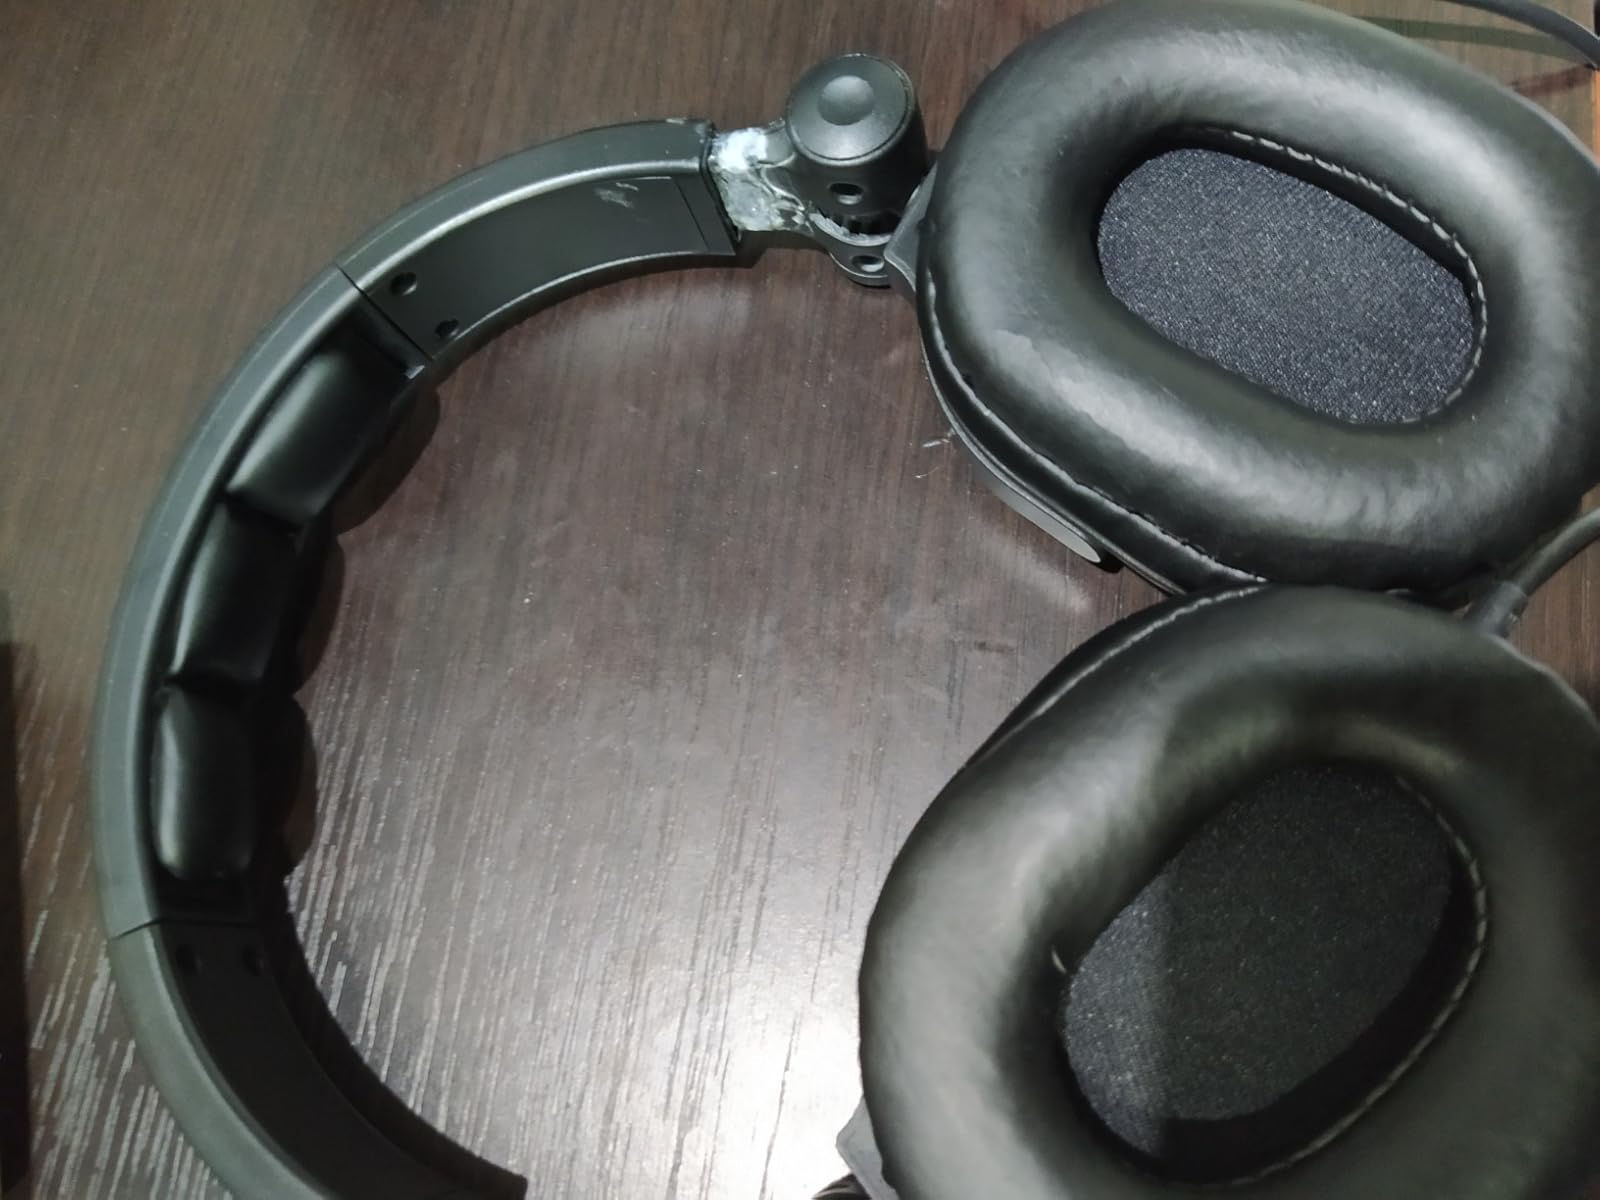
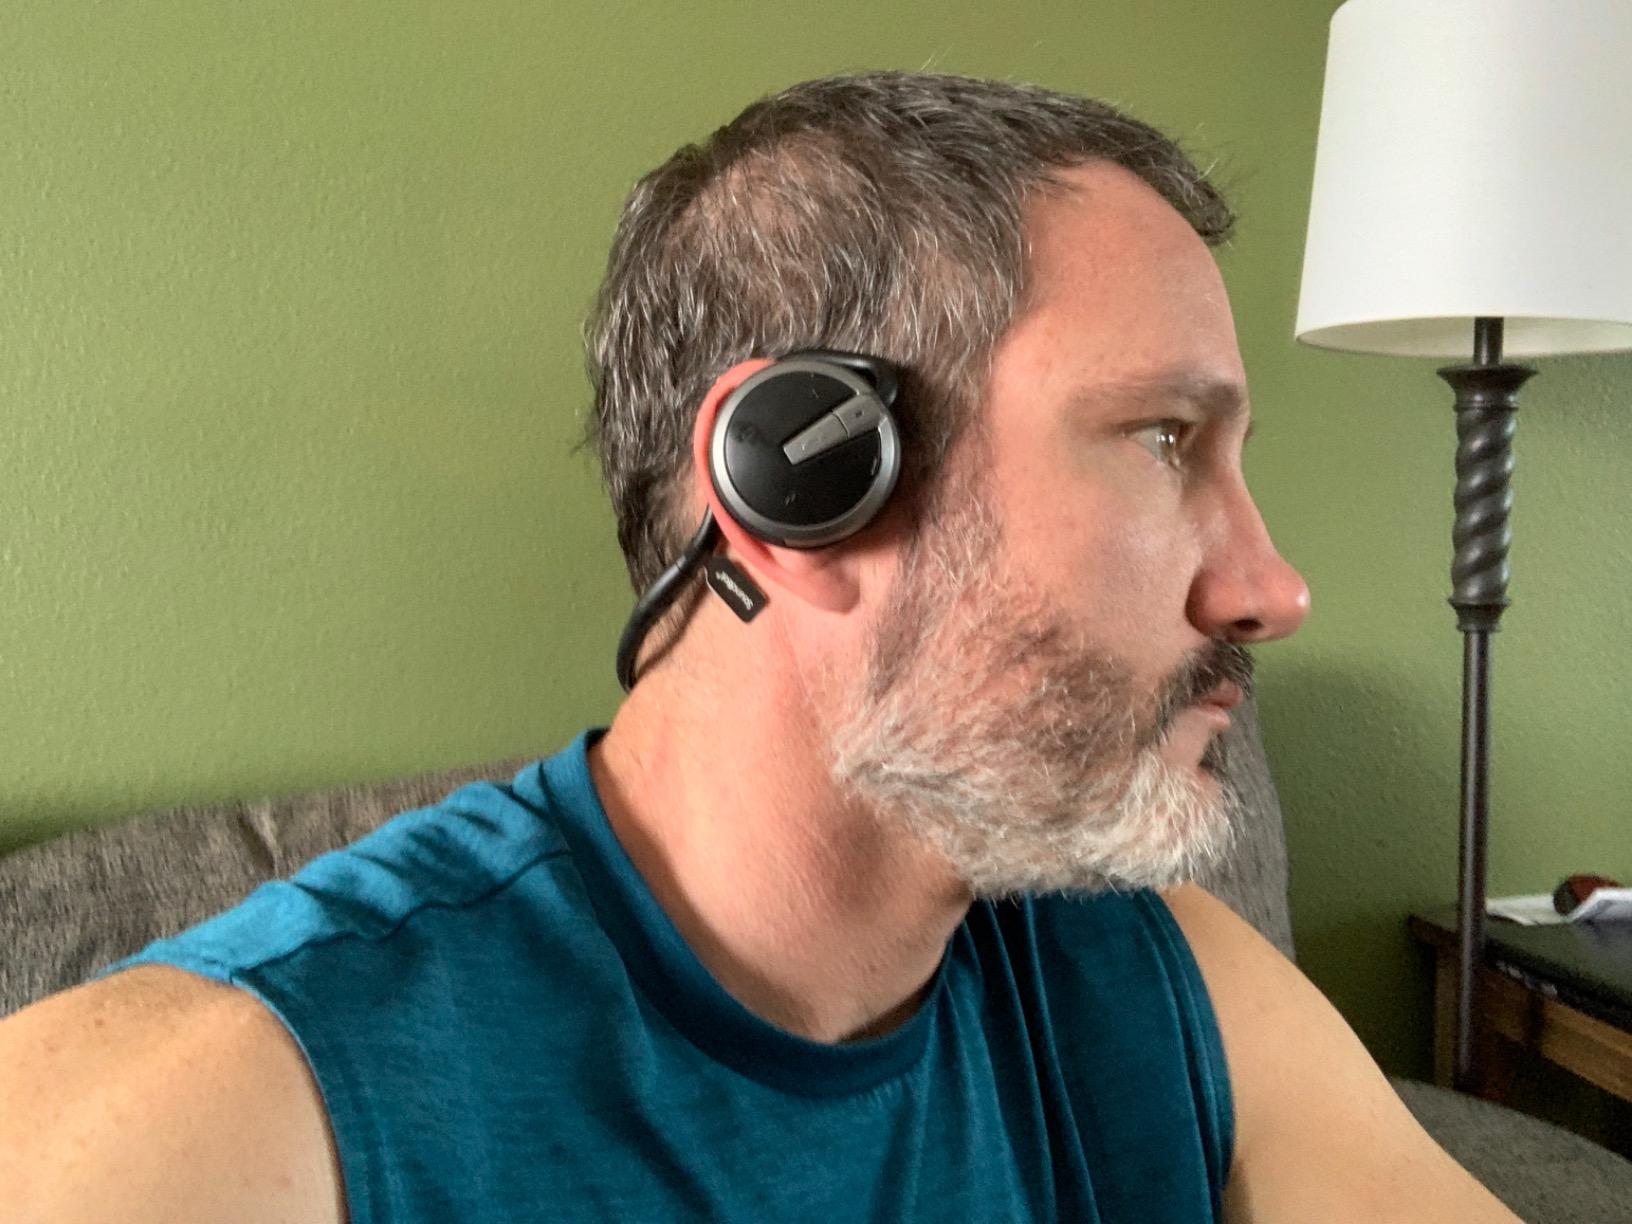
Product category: headphones
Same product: no